Red Bull Stratos

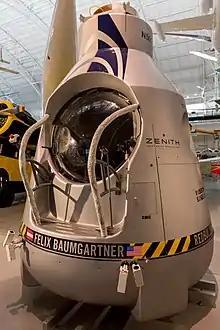
The Red Bull Stratos capsule on display at the Steven F. Udvar-Hazy Center

There were many unknowns about what would happen with Baumgartner when he jumped, the biggest of which was what breaking the sound barrier would do to his body. Gathered information on the feasibility of high-altitude bailouts will be useful to the budding commercial space-flight industry. Jonathan Clark, medical director of the project, said: